Goran Djuricin

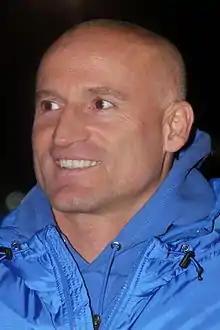
Djuricin in 2015

Goran Djuricin (born 16 October 1974) is an Austrian football manager, coach and former player.